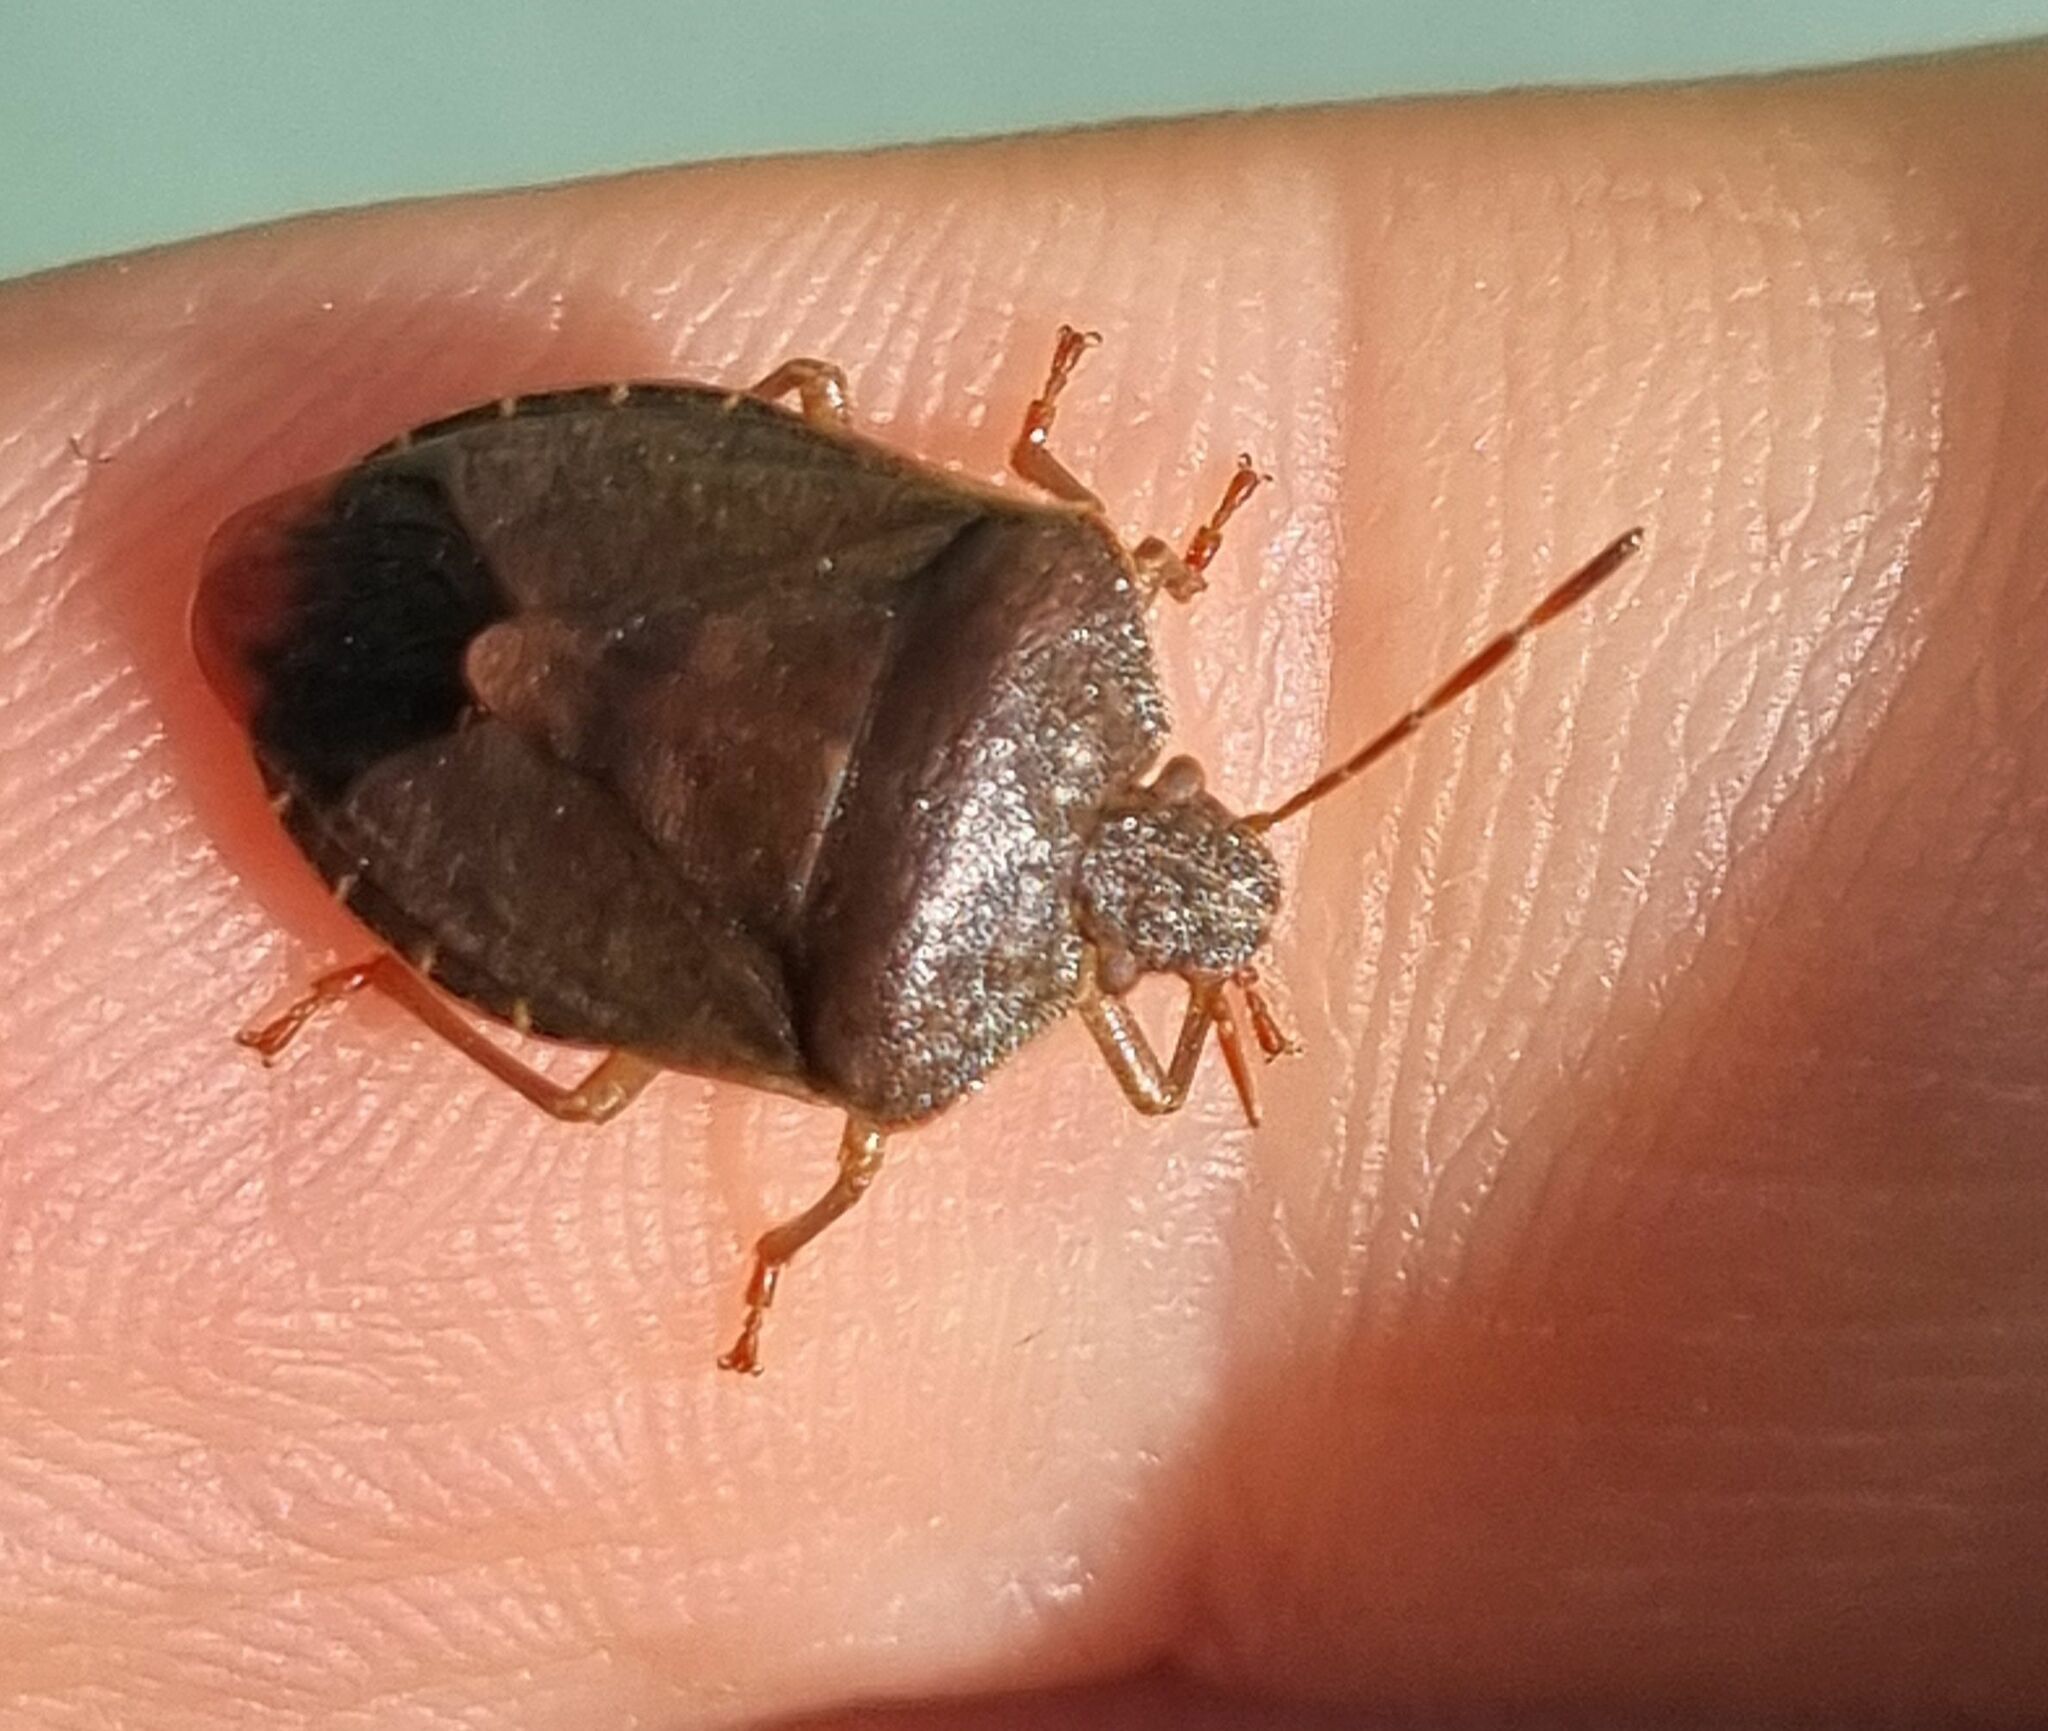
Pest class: stink_bug